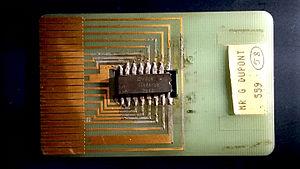
Un des premiers prototypes de carte à puce, réalisé par son inventeur Roland Moreno vers 1975.
Liste chronologique d'inventions françaises.
Une carte à puce est une carte en matière plastique, voire en papier ou en carton, de quelques centimètres de côté et moins d'un millimètre d'épaisseur, portant au moins un circuit intégré capable de contenir de l'information. Le circuit intégré peut contenir un microprocesseur capable de traiter cette information, ou être limité à des circuits de mémoire non volatile et, éventuellement, un composant de sécurité. Les cartes à puce sont principalement utilisées comme moyens d'identification personnelle ou de paiement ou preuve d'abonnement à des services prépayés ; voir ci-dessous. La carte peut comporter un hologramme de sécurité pour éviter la contrefaçon. La lecture des données est réalisée par des équipements spécialisés, certaines puces nécessitant un contact physique, d'autres pouvant fonctionner à distance.